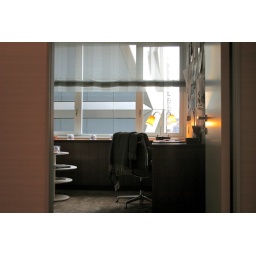
A home office setup in a 3BR.